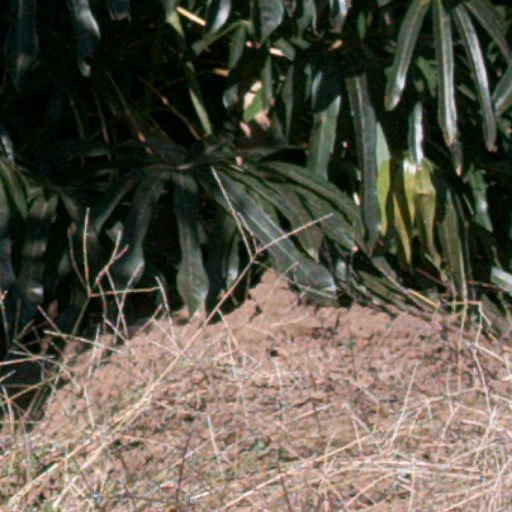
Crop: cassava